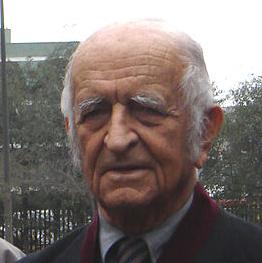
Age: 83